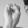
ASL letter: S